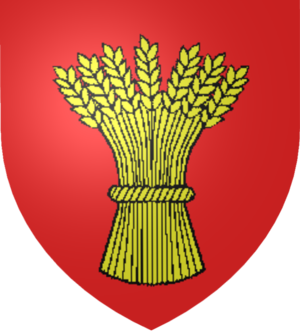
Blason de l'ancienne province du Gévaudan.